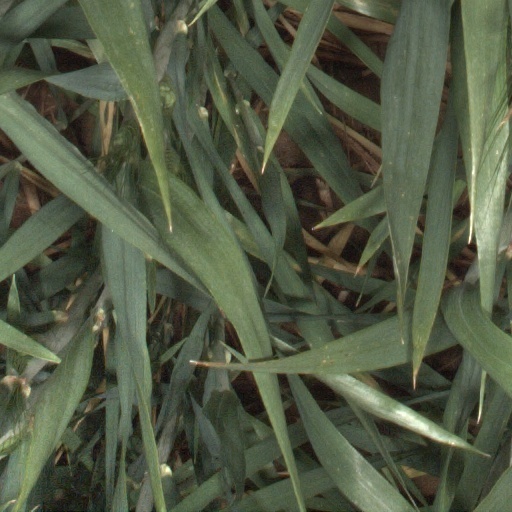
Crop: wheat